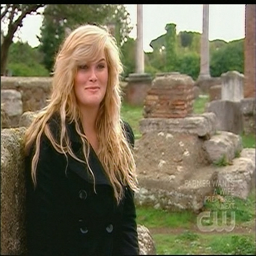
a classical beauty amid classical ruins